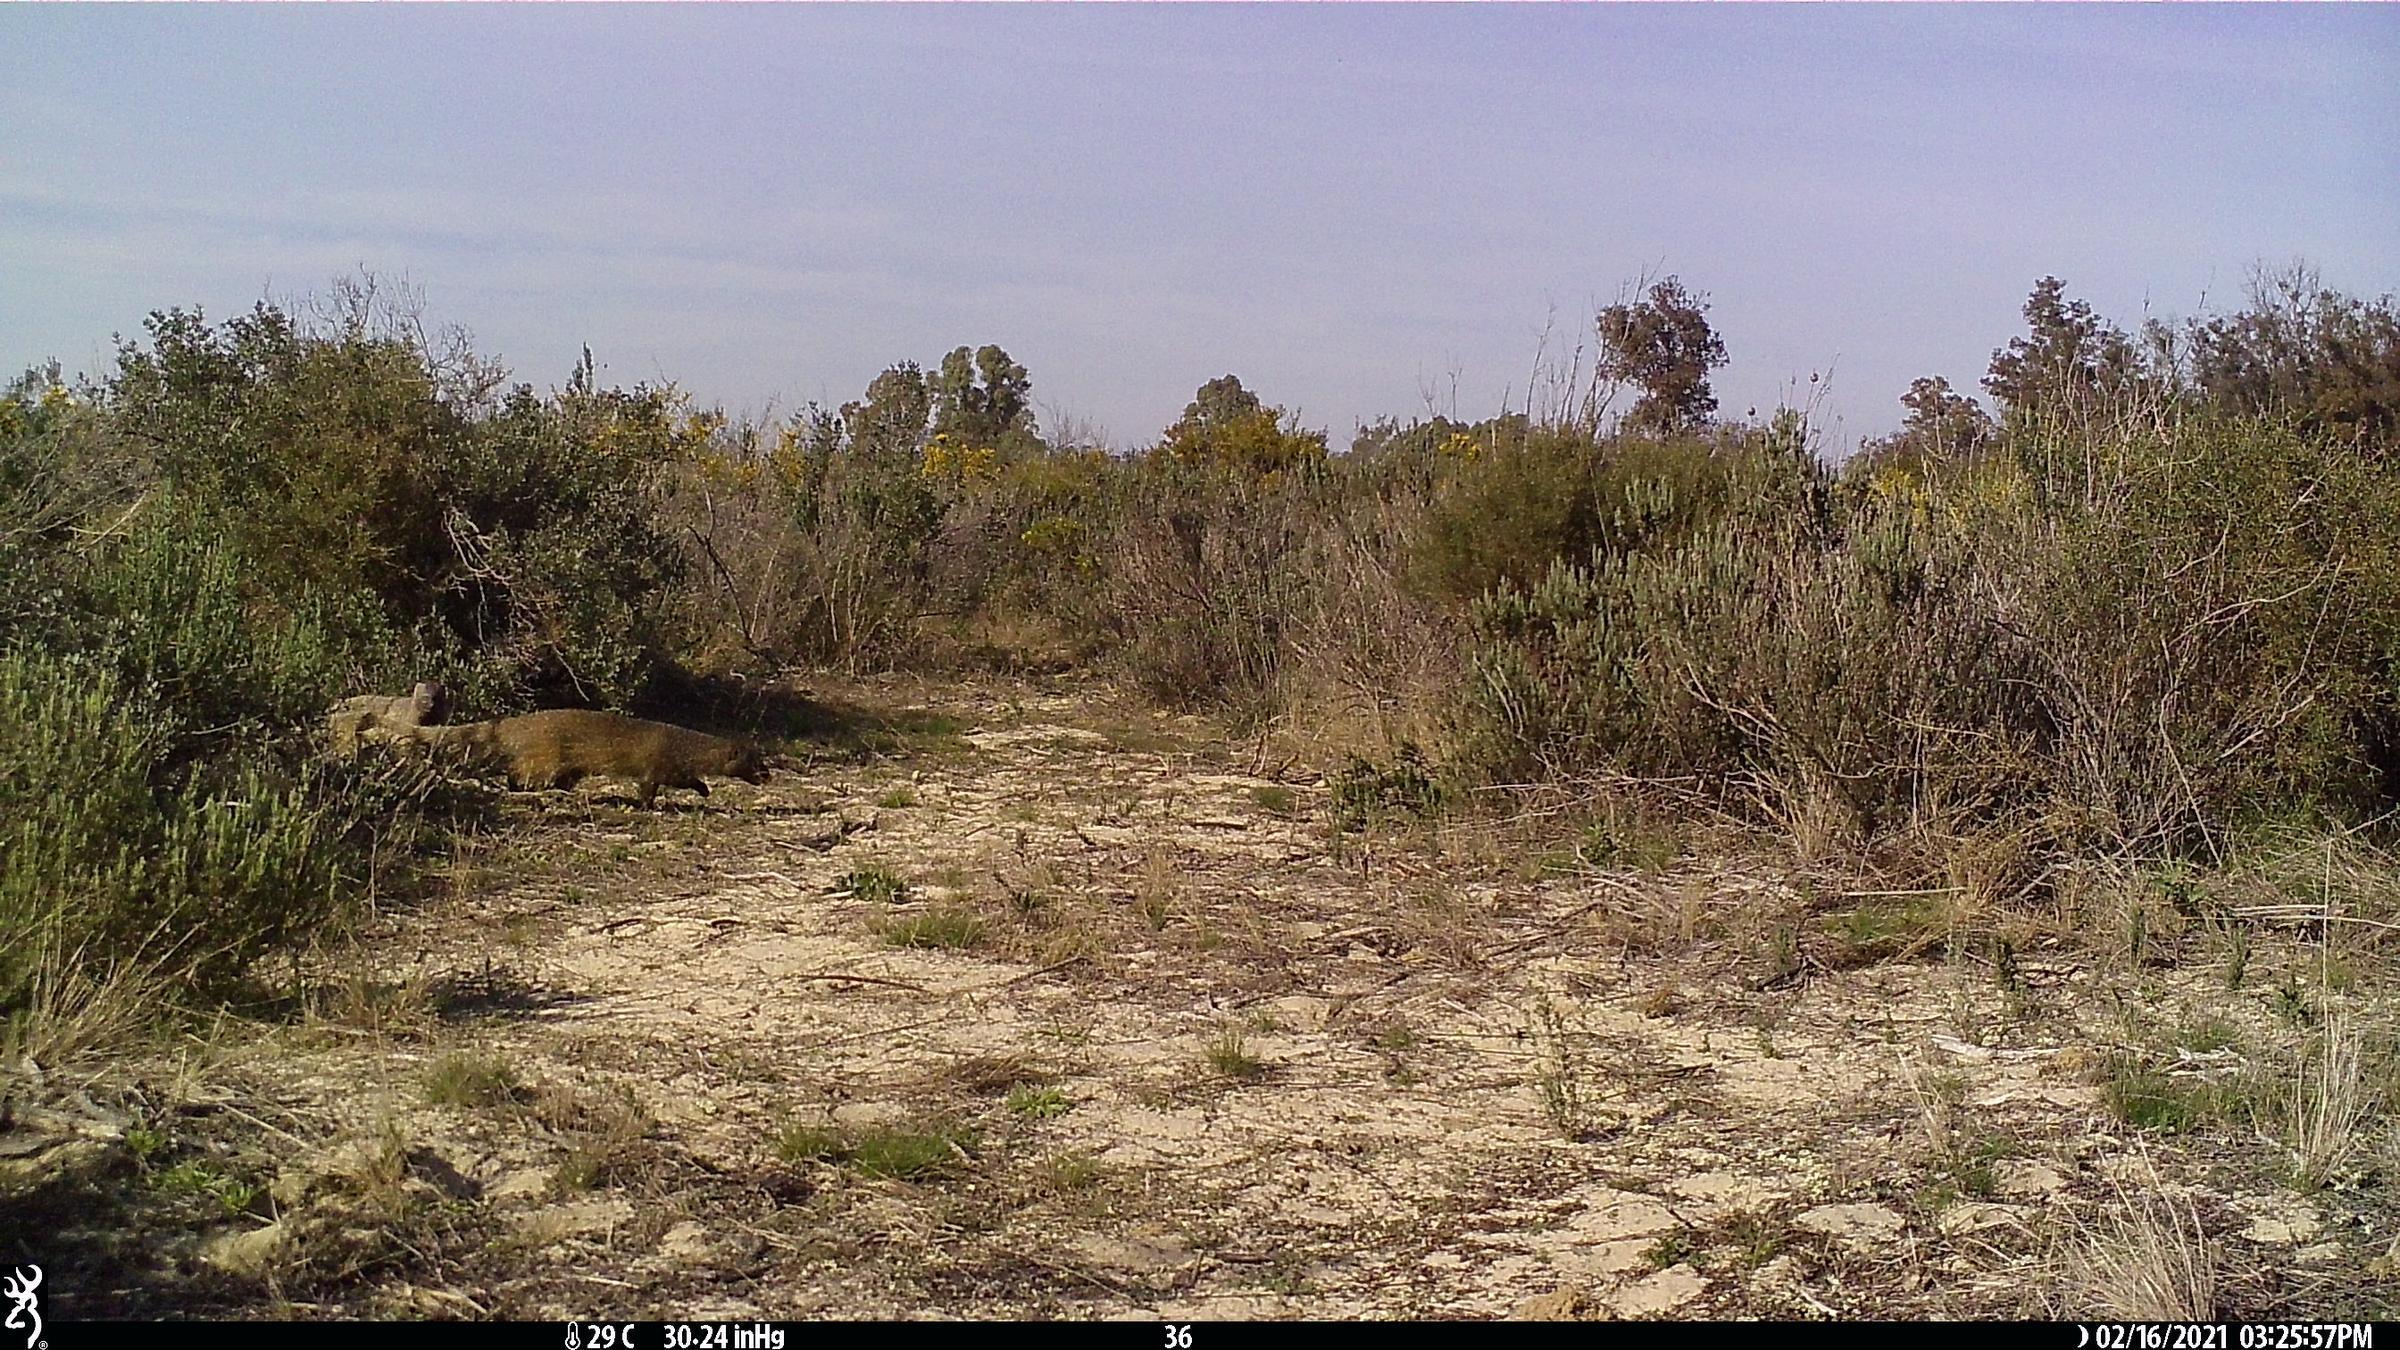
Species: Herpestes ichneumon